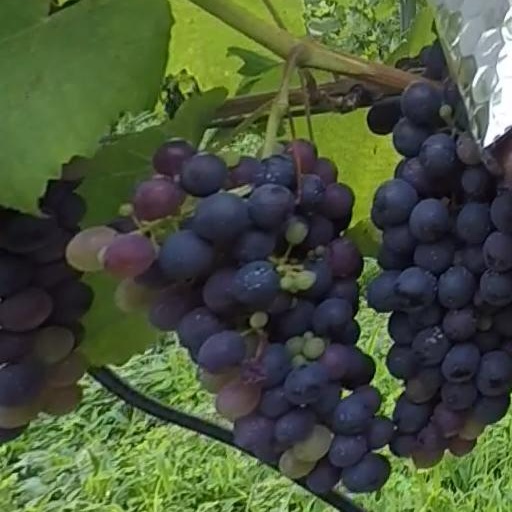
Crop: grape